Frank Truesdale

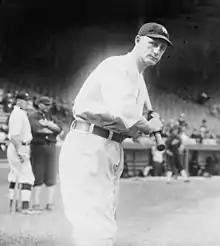
Truesdale in 1914

Frank Day Truesdale (March 31, 1884 – August 27, 1943) was an American second baseman in Major League Baseball who played from through for the St. Louis Browns (1910–1911), New York Yankees (1914) and Boston Red Sox (1918). Listed at , 145 lb., Truesdale was a switch-hitter and threw right-handed. He was born in St. Louis, Missouri.